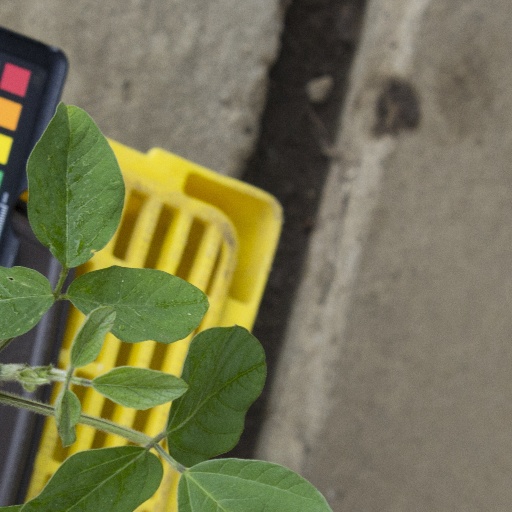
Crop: soybean